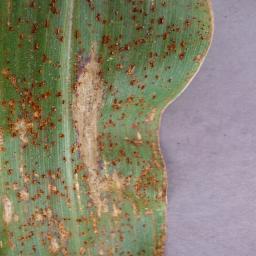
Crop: corn
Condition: (maize)_northern_blight